Sidestream smoke

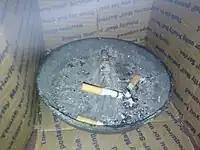
Sidestream smoke in enclosed box

Sidestream smoke is smoke which goes into the air directly from a burning cigarette, cigar, or smoking pipe. Sidestream smoke is the main component (around 85%) of second-hand smoke (SHS), also known as Environmental Tobacco Smoke (ETS) or passive smoking. The relative quantity of chemical constituents of sidestream smoke are different from those of directly inhaled ("mainstream") smoke, although their chemical composition is similar. Sidestream smoke has been classified as a Class A carcinogen by the U.S. Environmental Protection Agency.